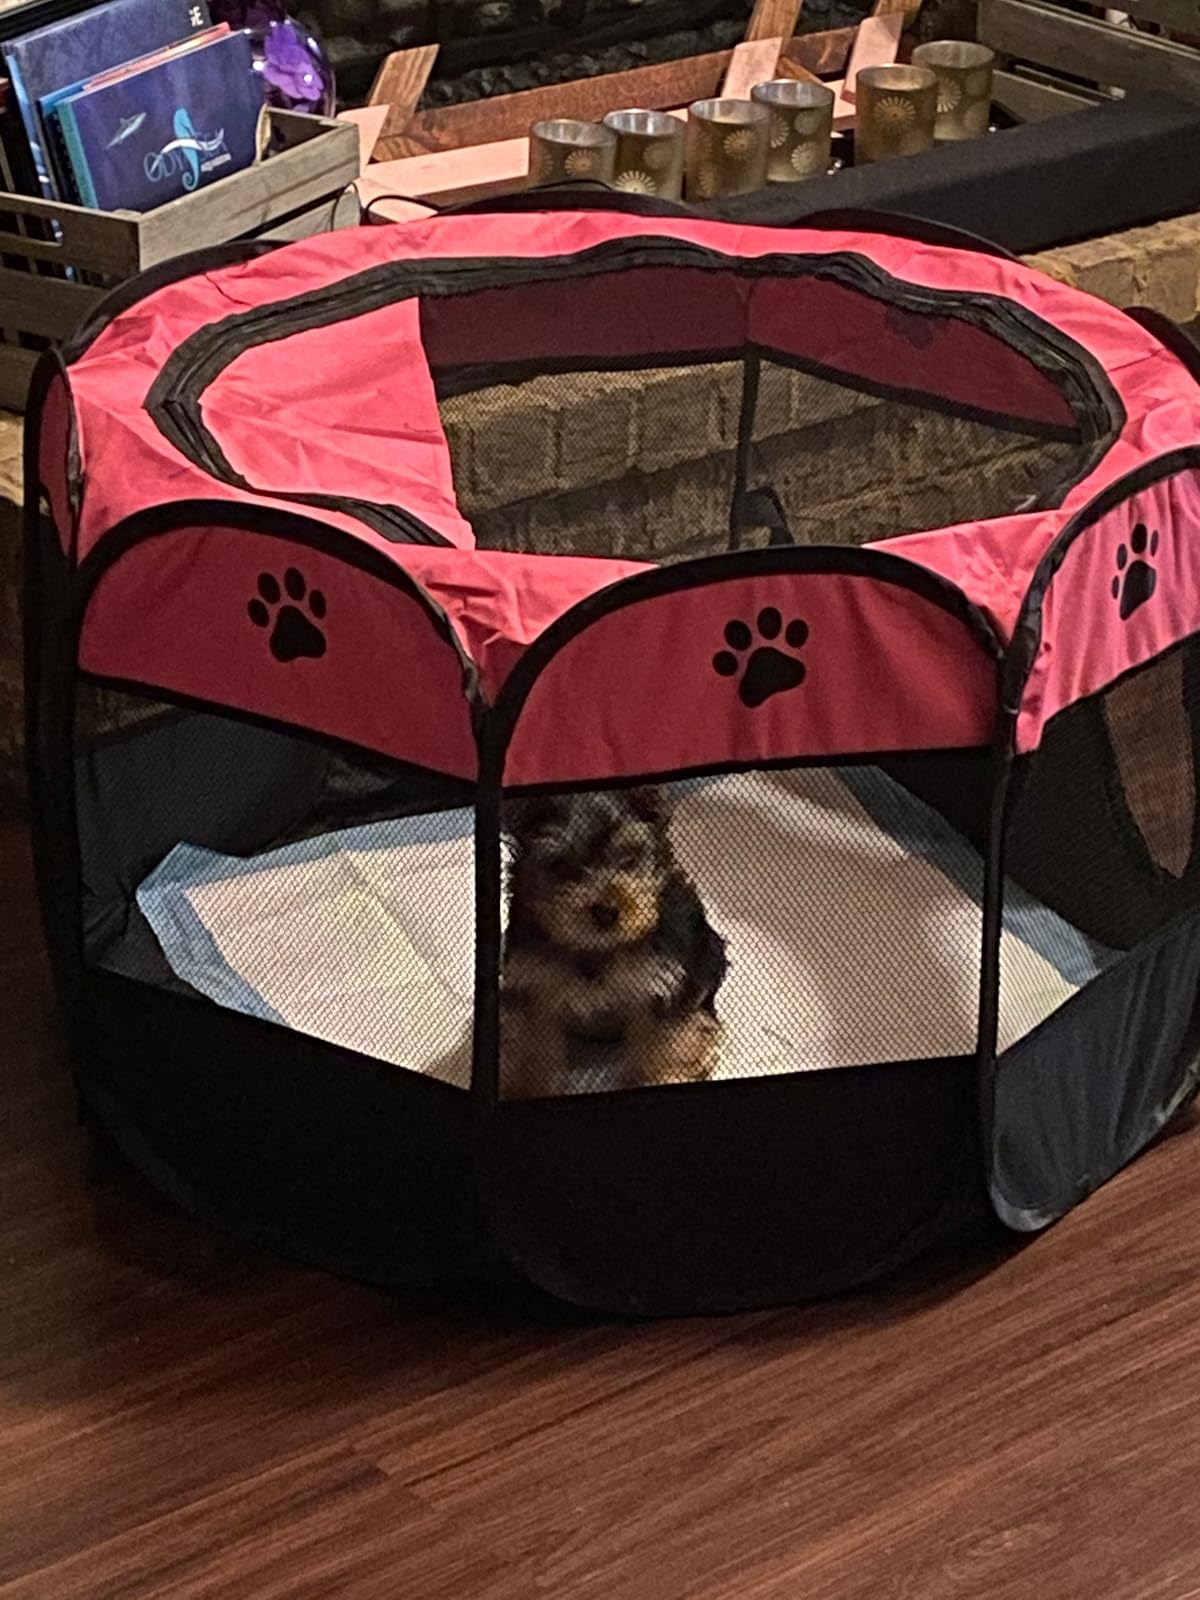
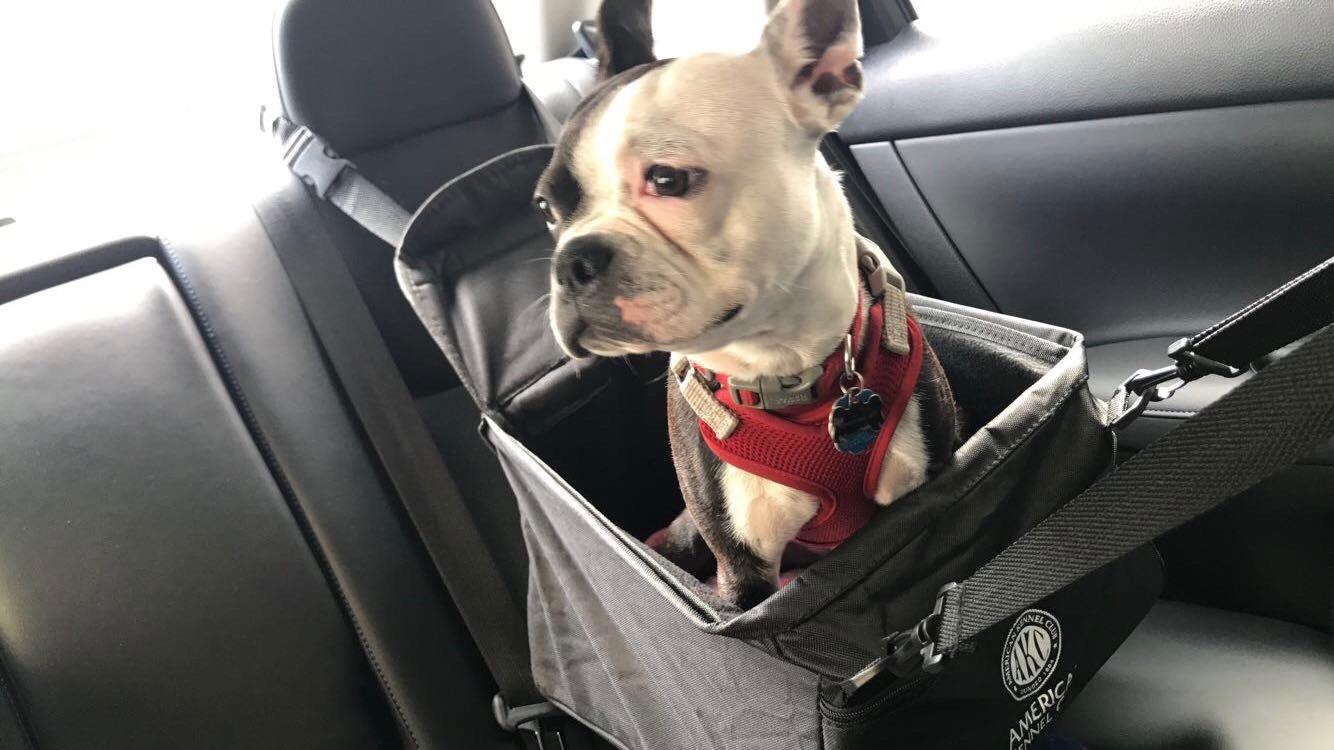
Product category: items_kennel
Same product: no